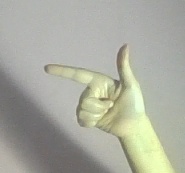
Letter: yaa